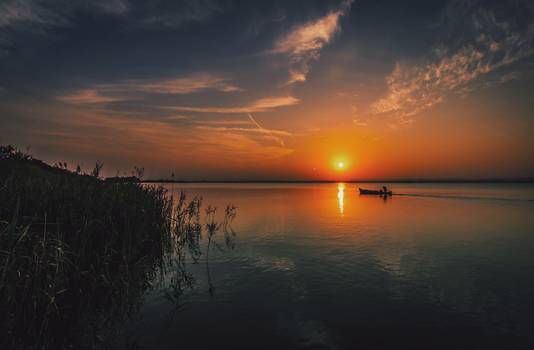
Label: No Watermark